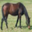
Label: horse